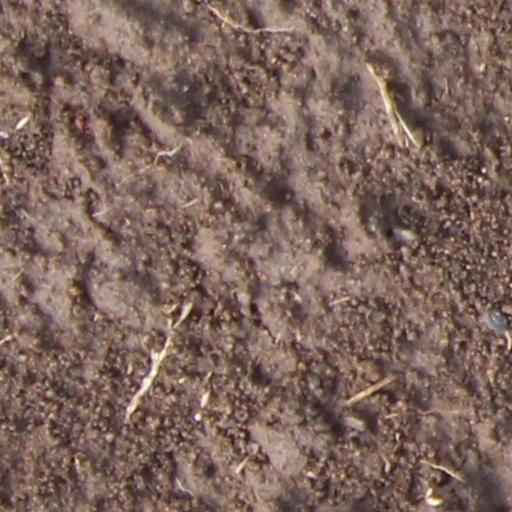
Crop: wheat